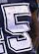
Number: 5